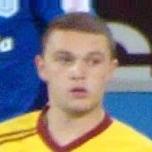
Age: 20